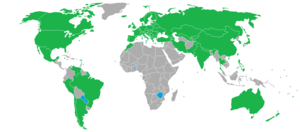
Les Jeux olympiques d'hiver de 2014, officiellement appelés les XXIIᵉˢ Jeux olympiques d'hiver, et 22-е зимние Олимпийские игры en russe, sont célébrés du 7 au 23 février 2014 à Sotchi, ville russe bordée par la mer Noire à proximité du massif du Caucase. L'élection de Sotchi a eu lieu le 4 juillet 2007, lors de la 119ᵉ Session du CIO à Ciudad de Guatemala au Guatemala. Sotchi a battu les villes de Salzbourg en Autriche et PyeongChang en Corée du Sud.